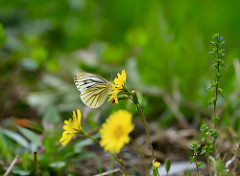
Flower: dandelion